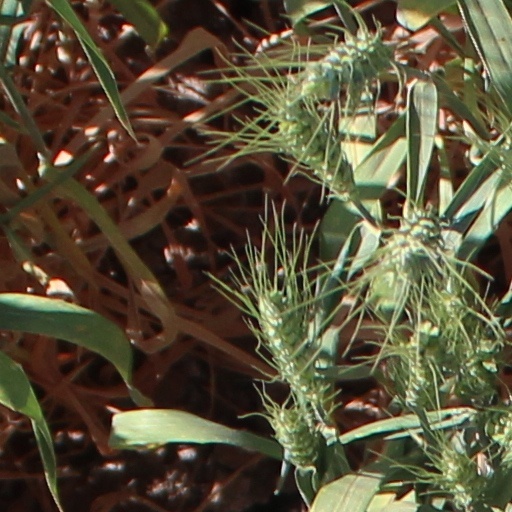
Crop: wheat